GamerBee

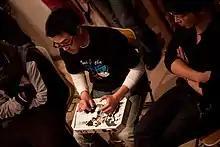
Hsiang playing "Street Fighter" in 2010.

Prior to becoming a professional gamer, Hsiang worked in the hospitality industry. He revealed that he made around $1 million NTD in 2014 through prize money, streaming and sponsorship. In September 2015 he became Twitch's Partnerships Development Lead in Taiwan.